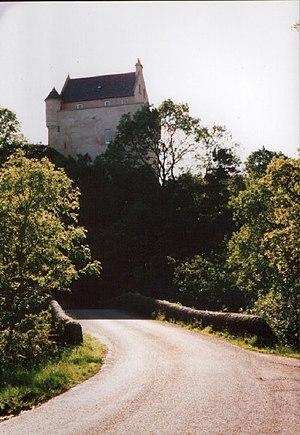
Le Clan MacInnes est un clan écossais des Highlands. Il ne comporte actuellement pas de chef, et est donc considéré comme un clan « armigerous ».
Le château de Kinlochaline est une forteresse du XIIᵉ siècle dans la péninsule de Morvern du district de Lochaber, faisant partie de la zone administrative écossaise de Highland.
Cette liste recense les principaux châteaux du council area de Highland en Écosse.